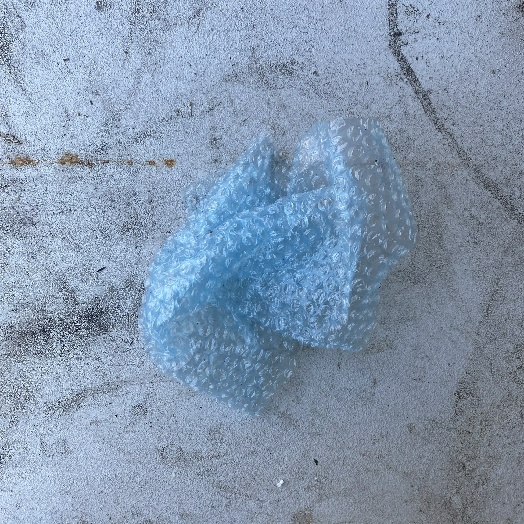
Label: plastics